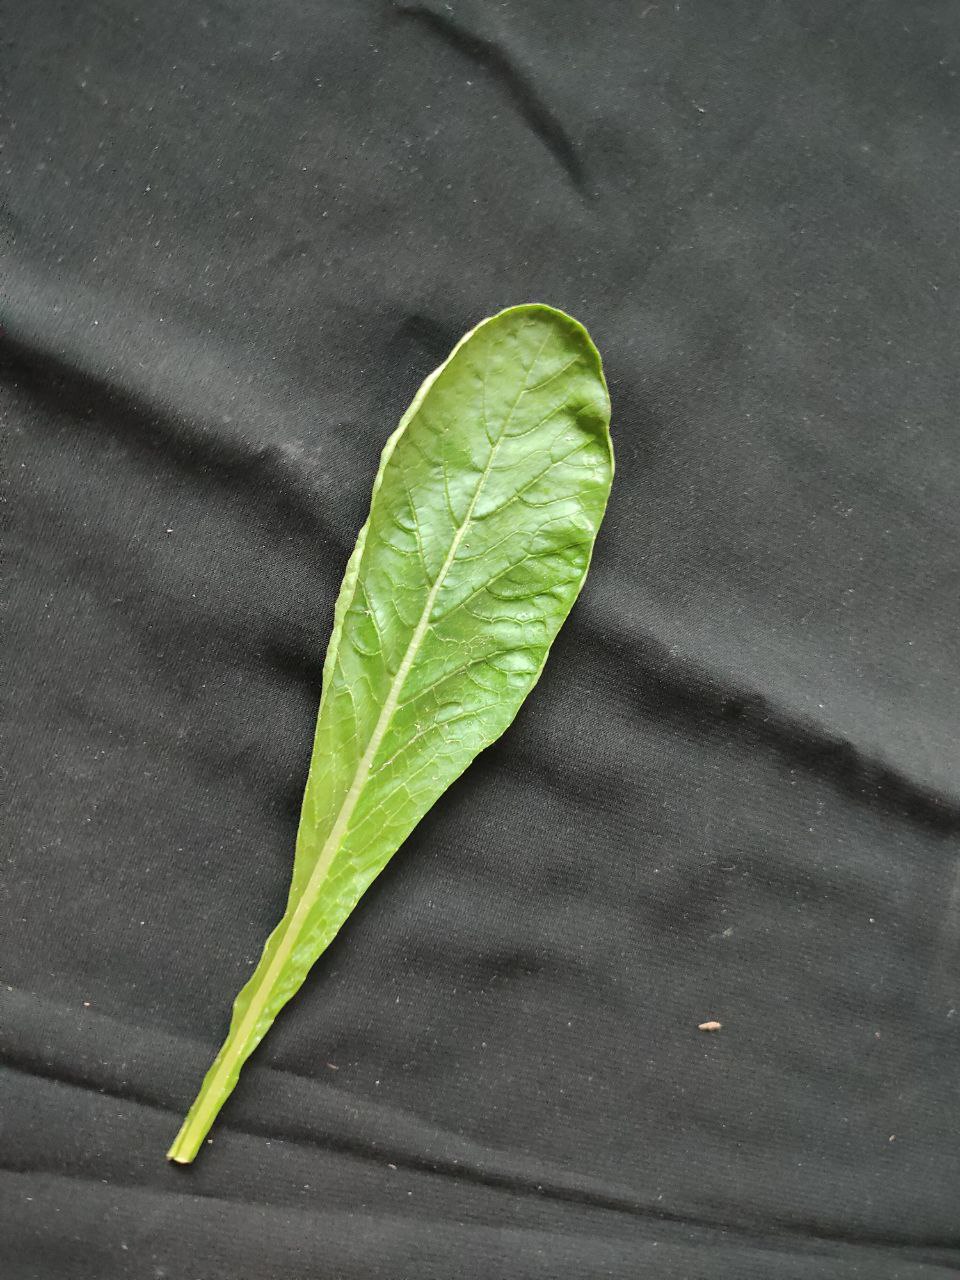
Label: Fresh leaf